Watson-Curtze Mansion

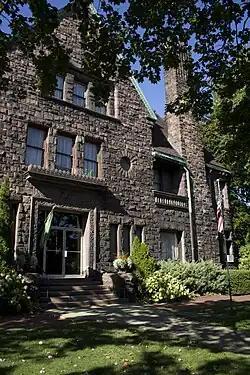
Watson-Curtze Mansion, September 2012

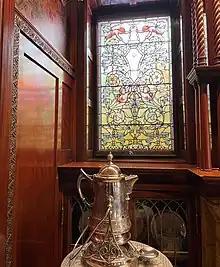

Watson-Curtze Mansion, is a historic home located at Erie, Erie County, Pennsylvania designed by Green & Wicks and built in 1891–92.